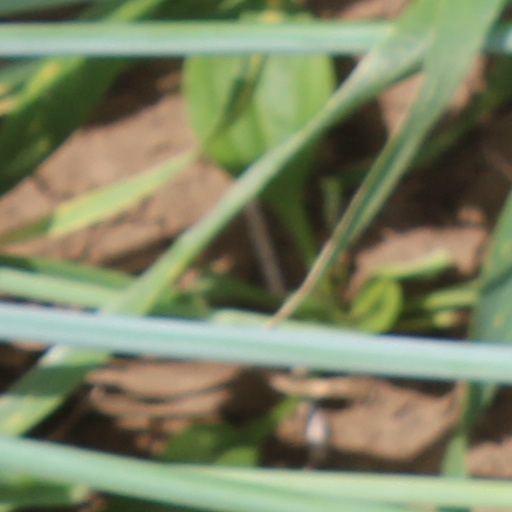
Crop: wheat